Stephen Foster Collection and archive

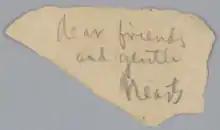
This is considered to be Stephen Foster's last message, 1863–1864, found in his wallet when he died. It bears the words "Dear friends and gentle hearts" in his handwriting. It may have been an idea for a song.

The Stephen Foster Collection and archives are the largest collection of primary source materials on the life and work of composer Stephen Foster. The collection consists of documents and other items of historical interest related to the life and work of Stephen Foster. It resides in the Stephen Foster Memorial at the University of Pittsburgh. Josiah K. Lilly donated an almost complete set of first edition music.